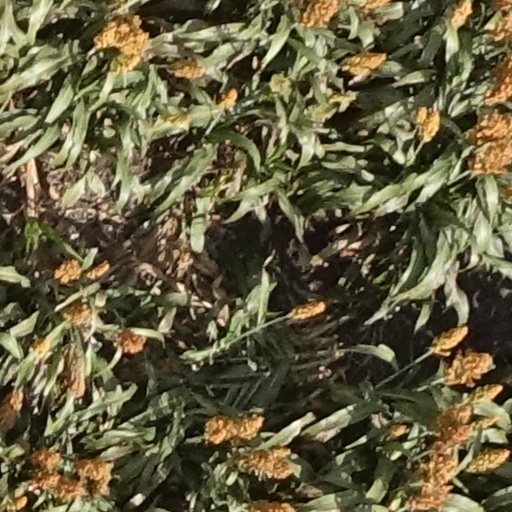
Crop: sorghum